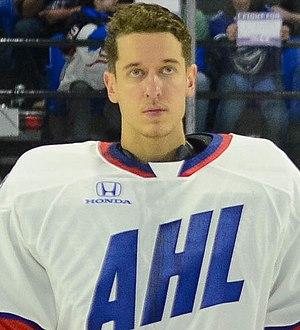
Jordan Binnington est un joueur professionnel canadien de hockey sur glace qui évolue au poste de gardien de but.